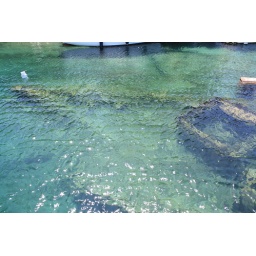
Evidently, the water is crystal clear that we could see 2 shipwrecks in the area.